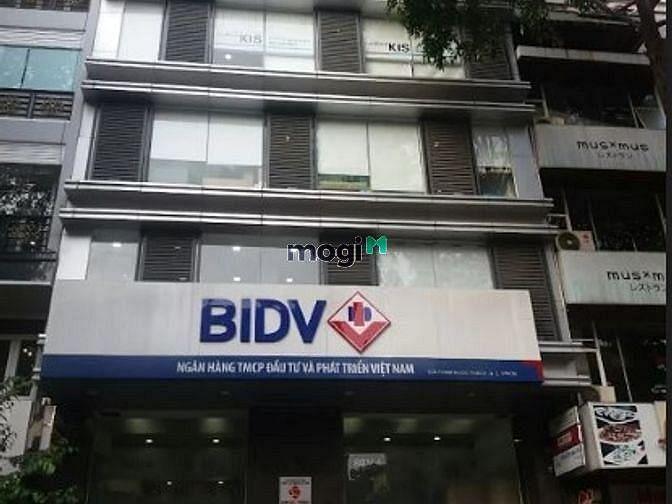
đây là hình ảnh được chụp ở mặt trước của một toà nhà cao tầng